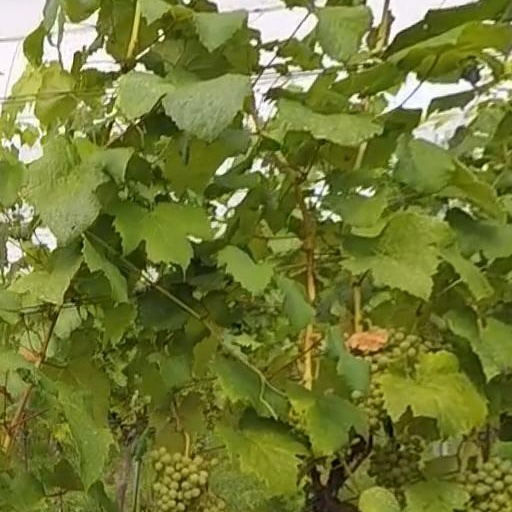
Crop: grape